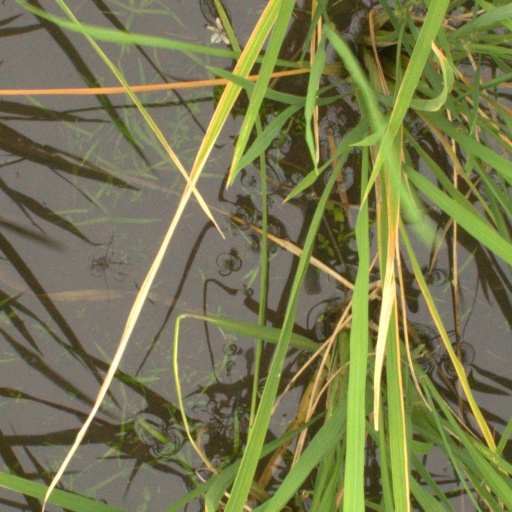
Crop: rice